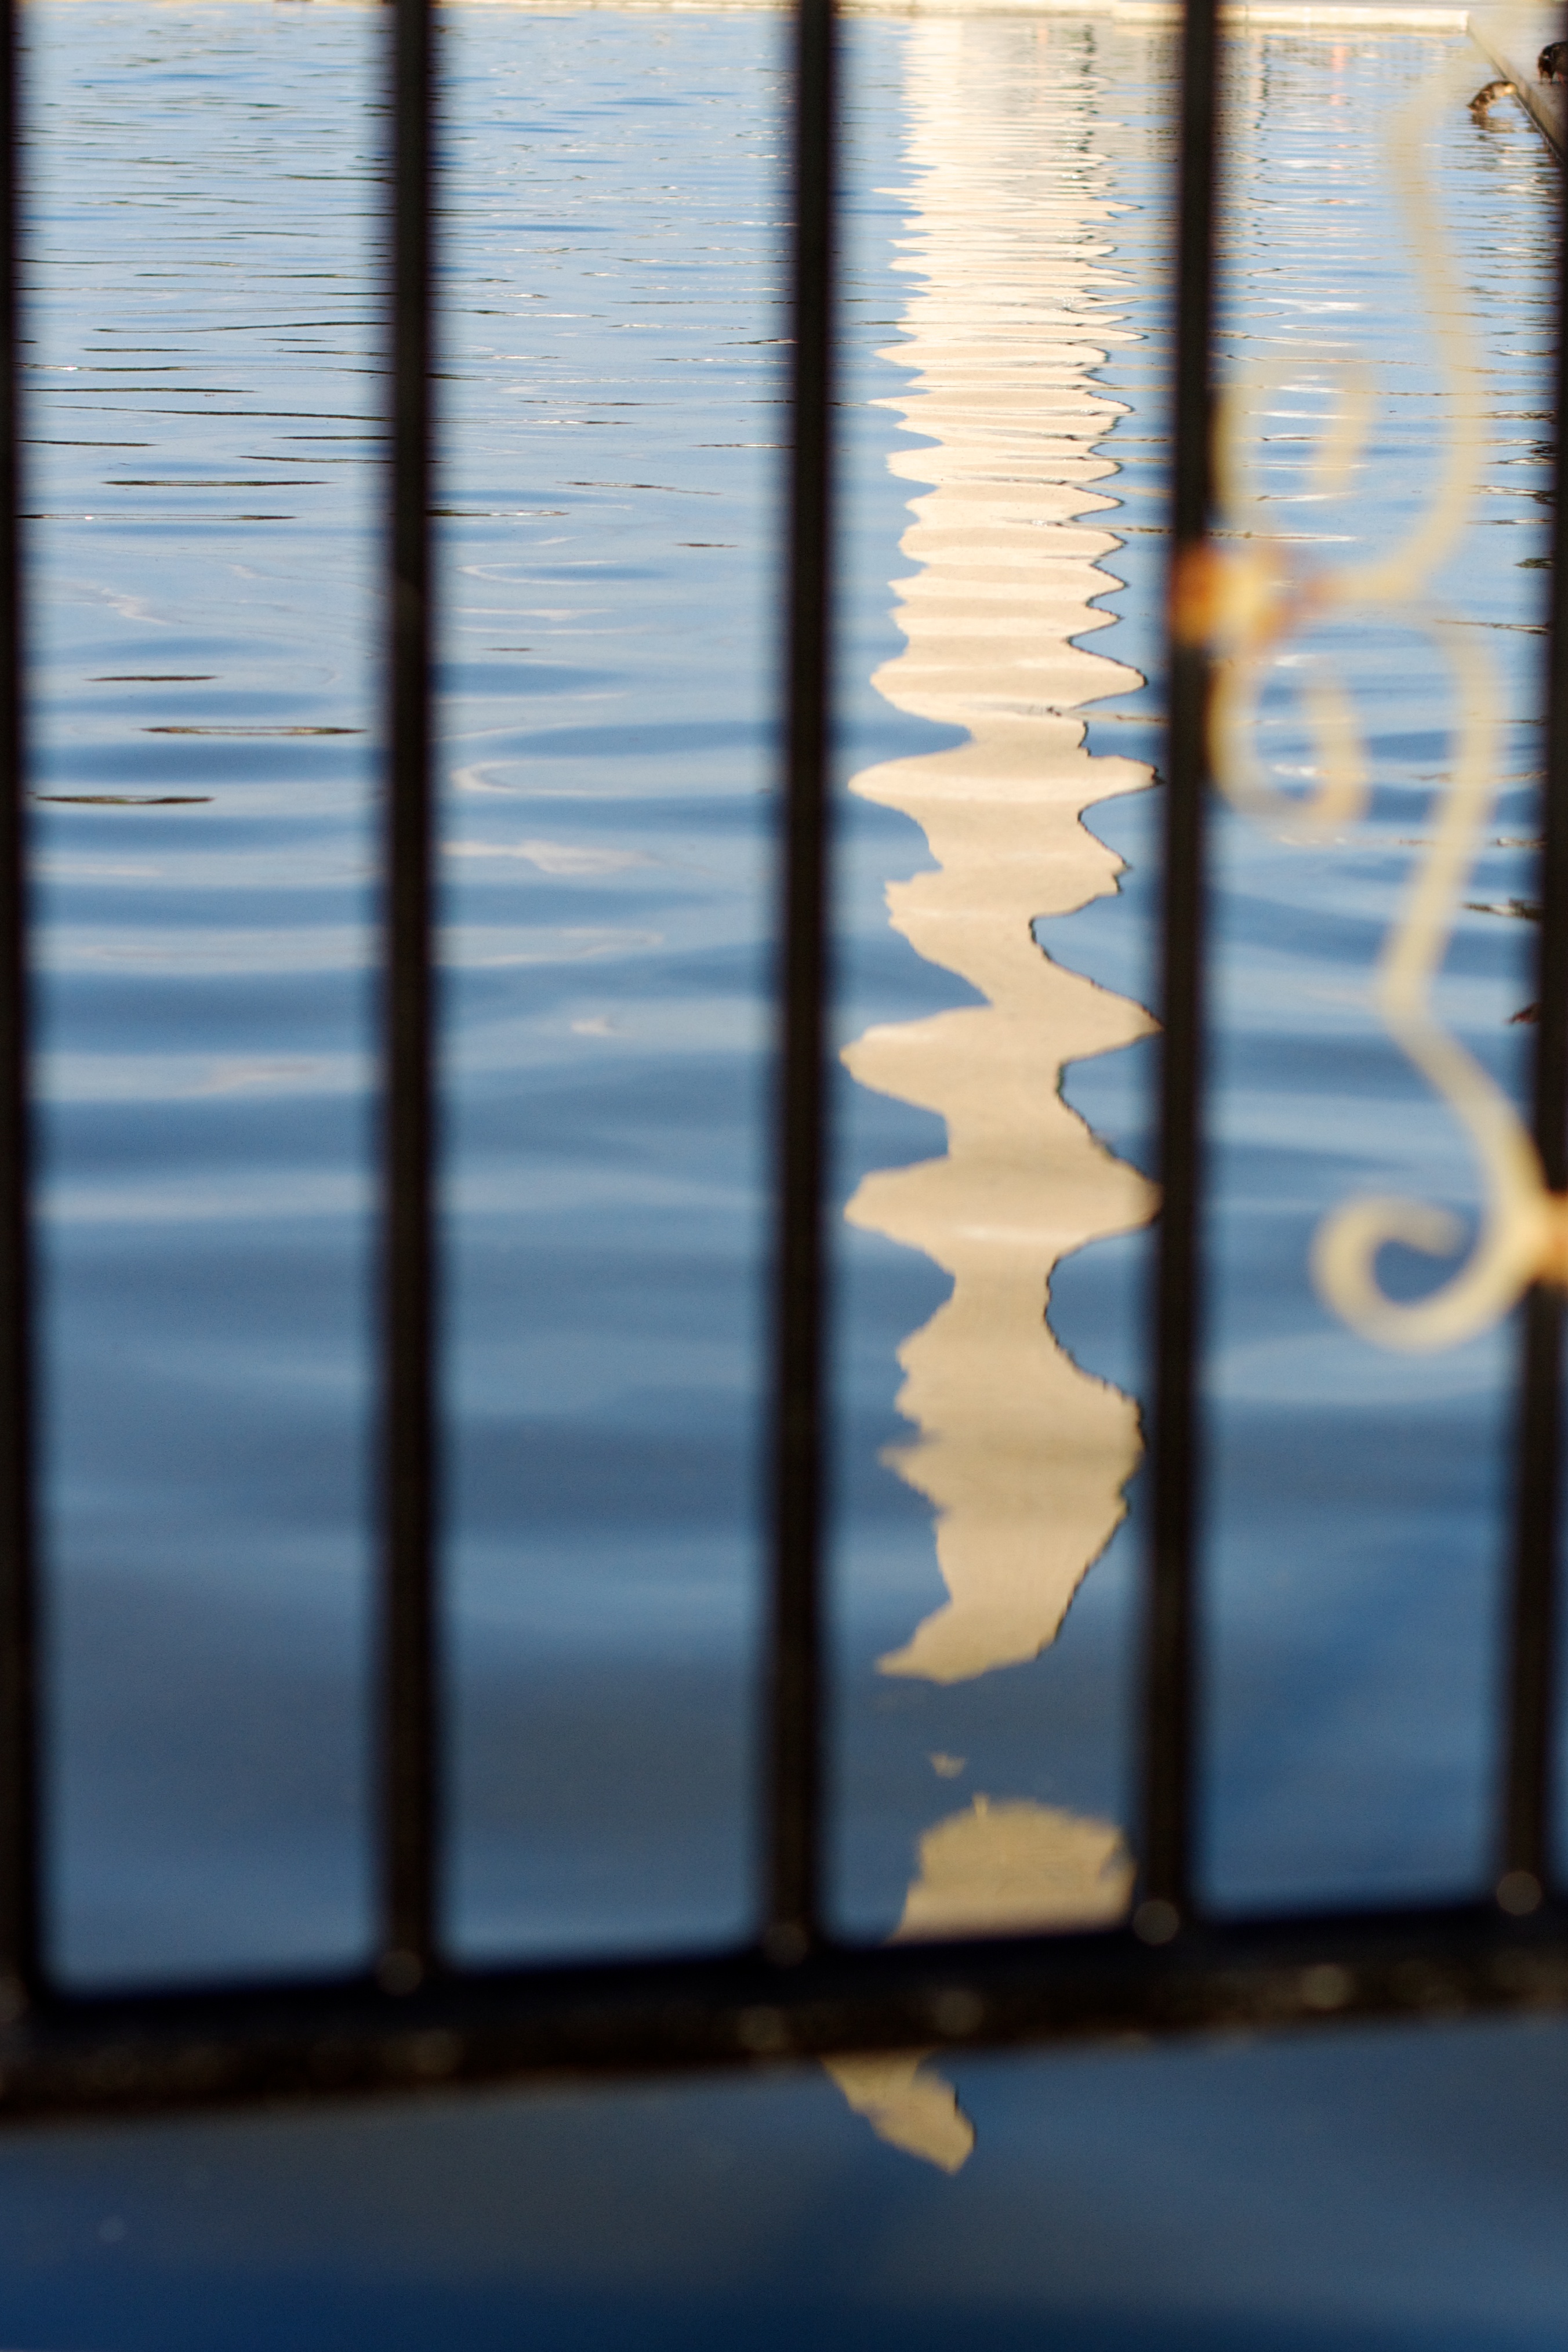
light, wood, white, window, number, wall, line, reflection, color, blue, black, interior design, design, shape, window covering